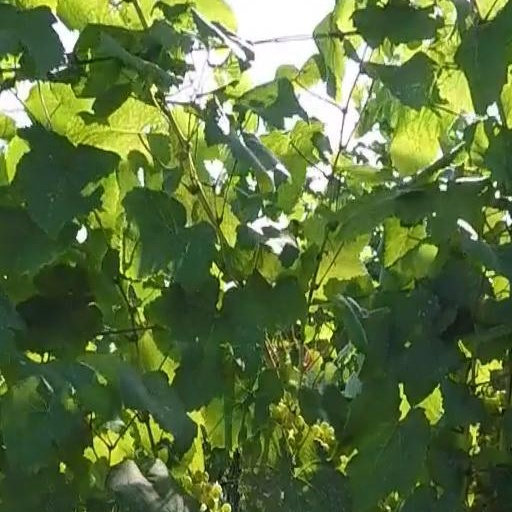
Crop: grape